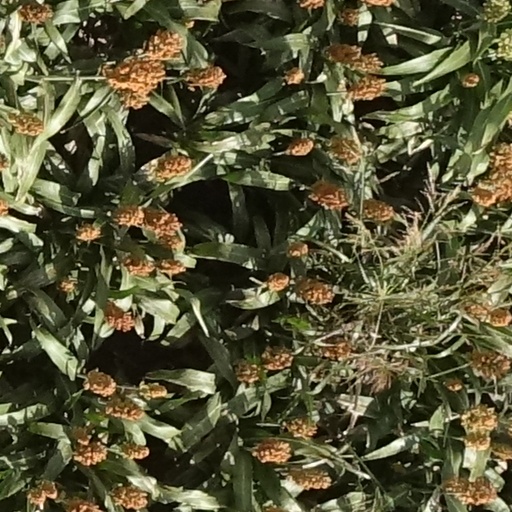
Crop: sorghum